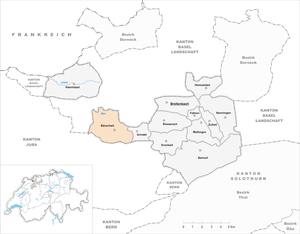
Bärschwil, appelée jadis en français Bermevelier, est une commune suisse du canton de Soleure, située dans le district de Thierstein. Jusqu'en 1527 elle fit partie de l'Évêché de Bâle. La crosse épiscopale rouge de ses armoiries le rappelle. Le grand restaurant du Bad abrita des séances du Comité séparatiste jurassien de 1917, avec notamment Alfred Ribeaud ou Adolf Walter.